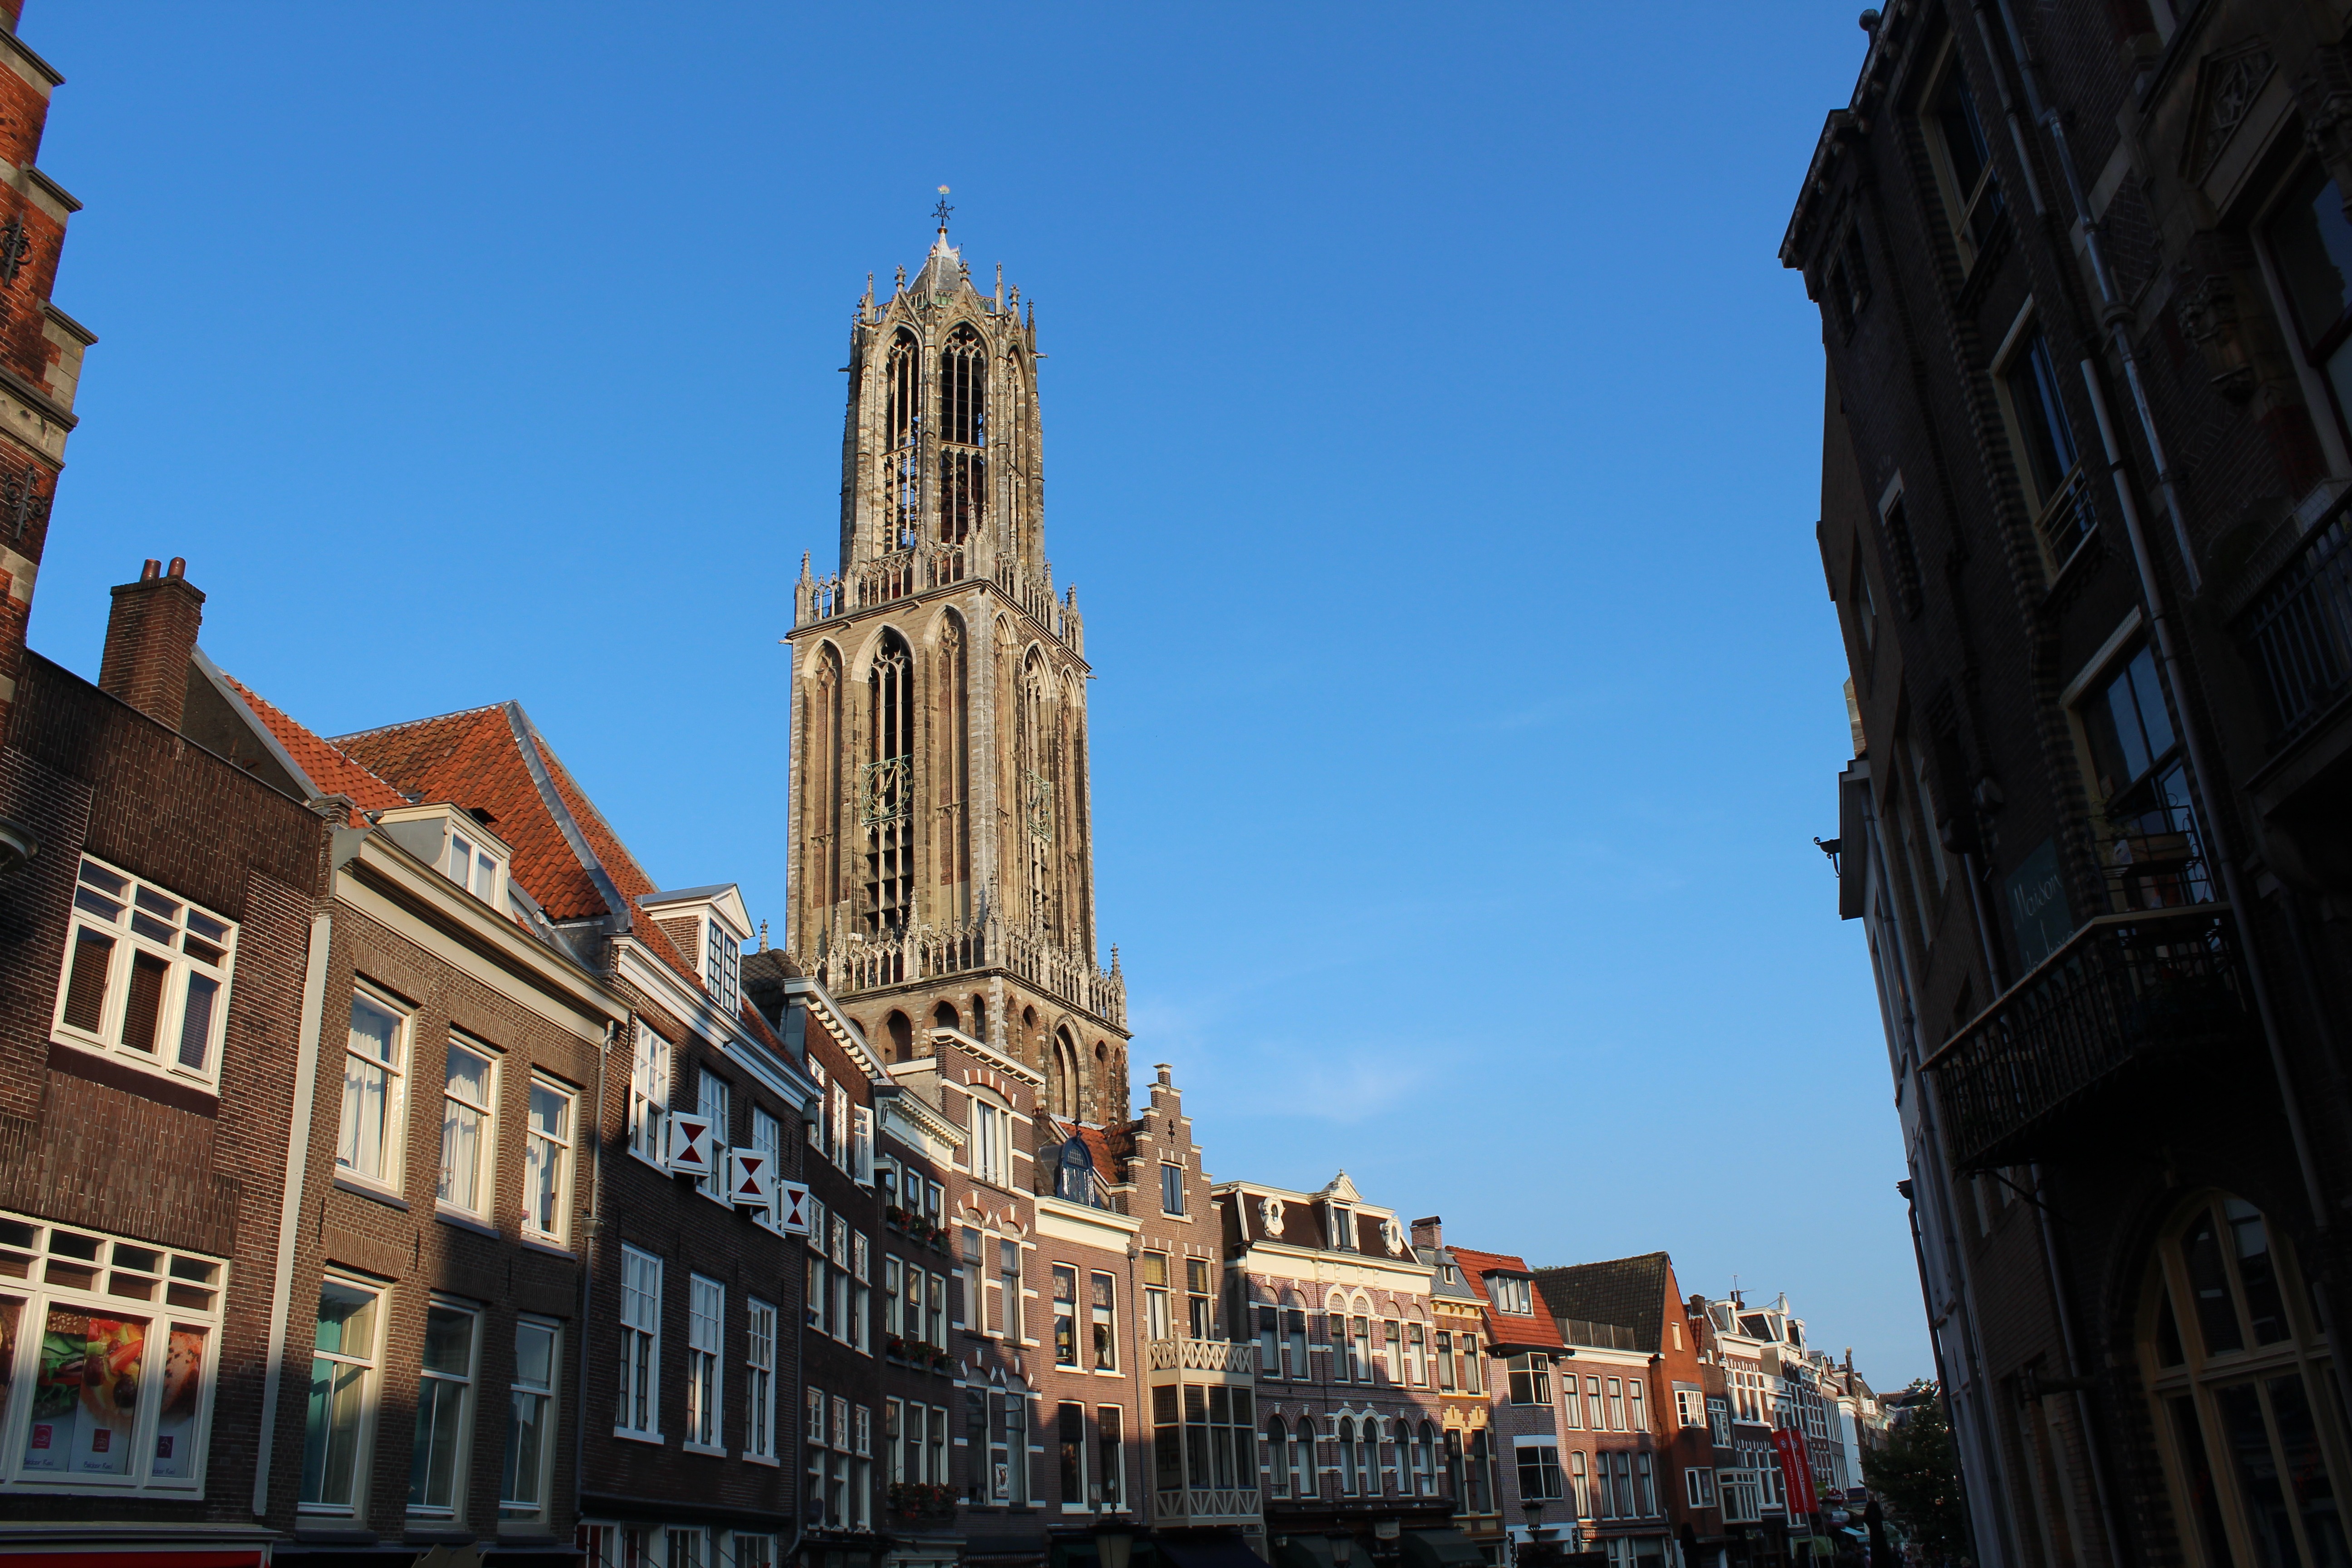
architecture, street, town, city, skyscraper, cityscape, downtown, evening, plaza, landmark, facade, church, cathedral, tourism, waterway, place of worship, netherlands, spire, town square, metropolis, utrecht, tours, church tower, urban area, dom tower, human settlement